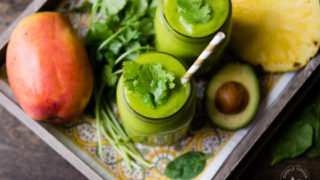
Label: Mango